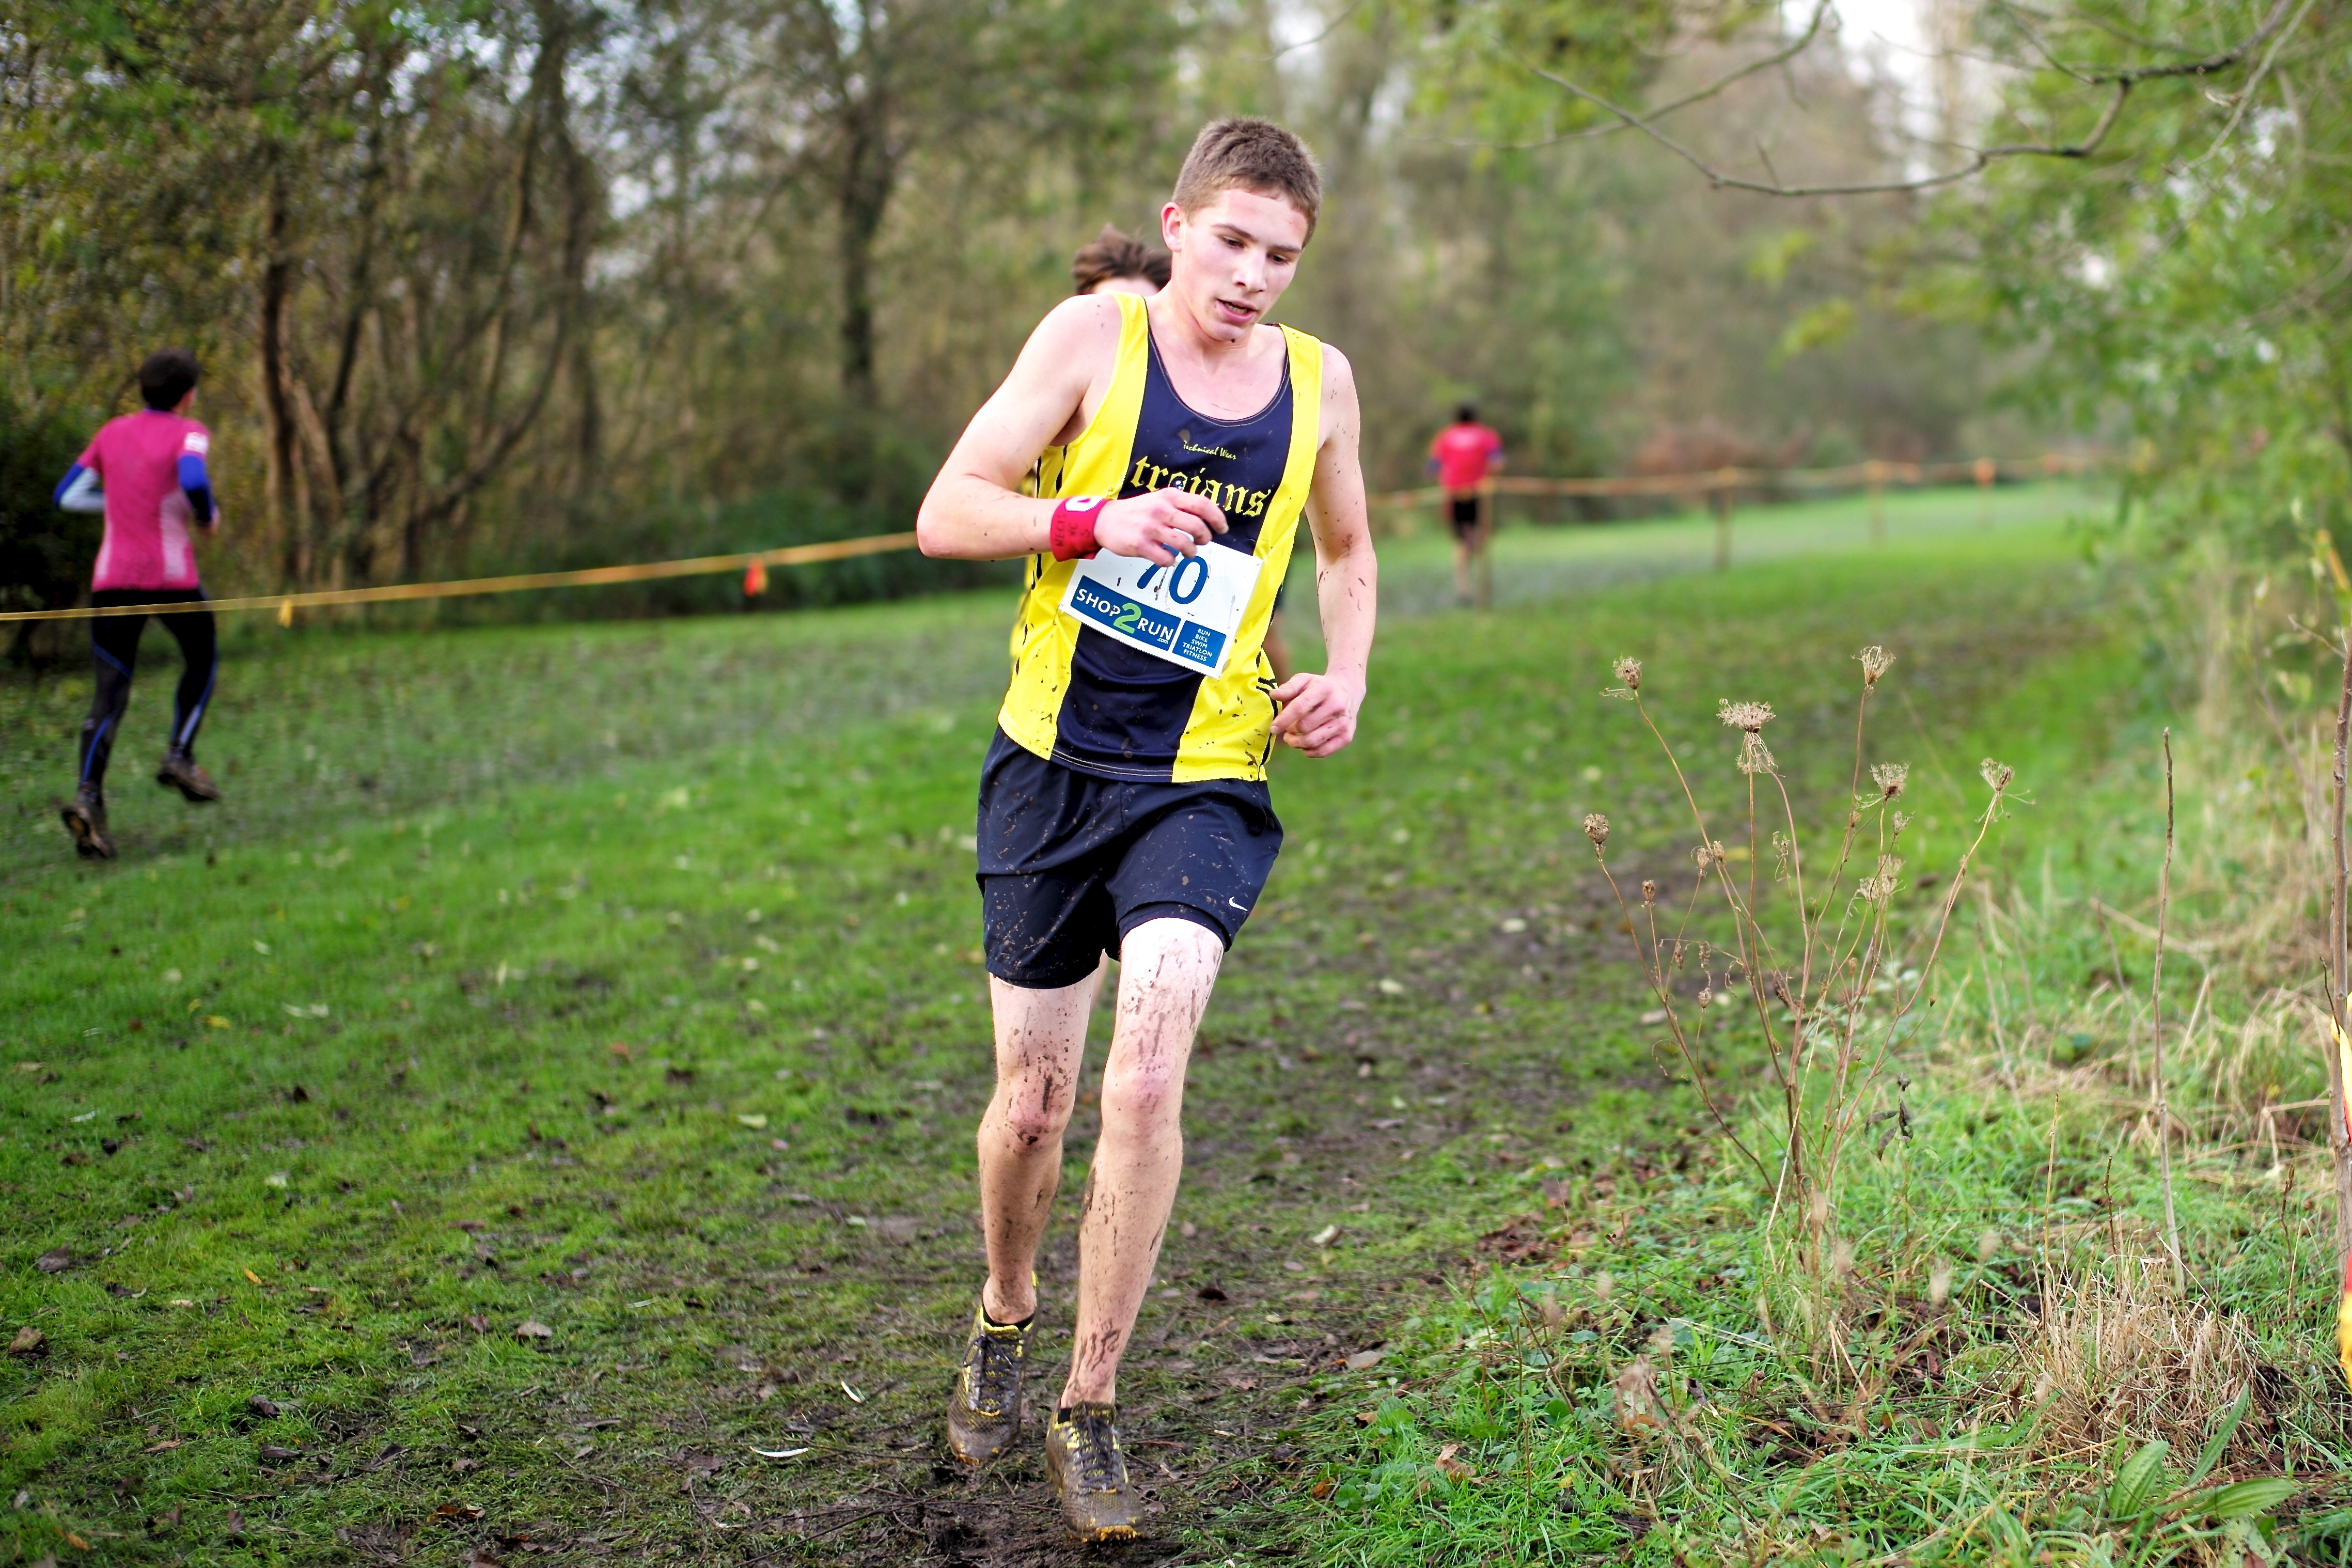
person, trail, running, recreation, jogging, race, sports, endurance, athletics, physical exercise, outdoor recreation, human action, endurance sports, ultramarathon, duathlon, cross country running, cross country cycling